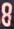
Number: 8